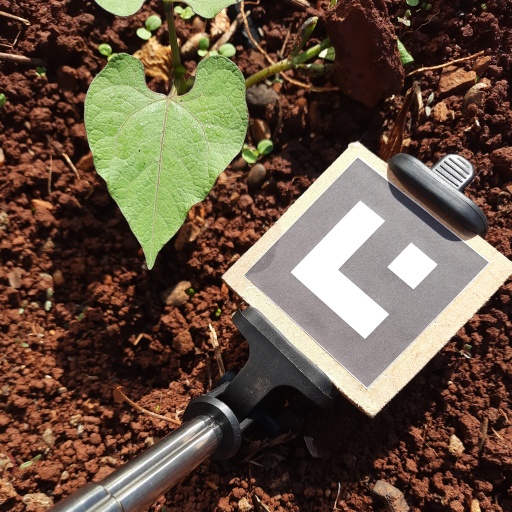
Observations: flat surface, no eating holes, under sunlight